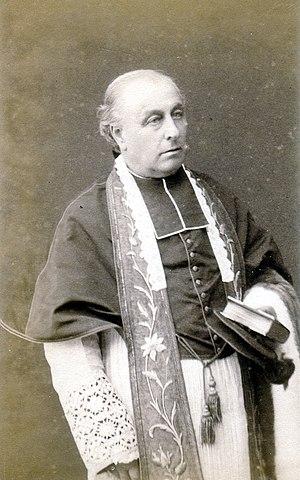
Photographie d'Abel Anastase Germain, Evêque de Coutances et de Granville 1894.
Abel-Anastase Germain, né le 31 mars 1833 à Saint-Sylvain et mort le 12 novembre 1897 à Coutances, est un prélat français.